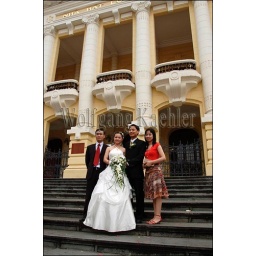
North vietnam, hanoi, street scene, wedding party in front of opera house